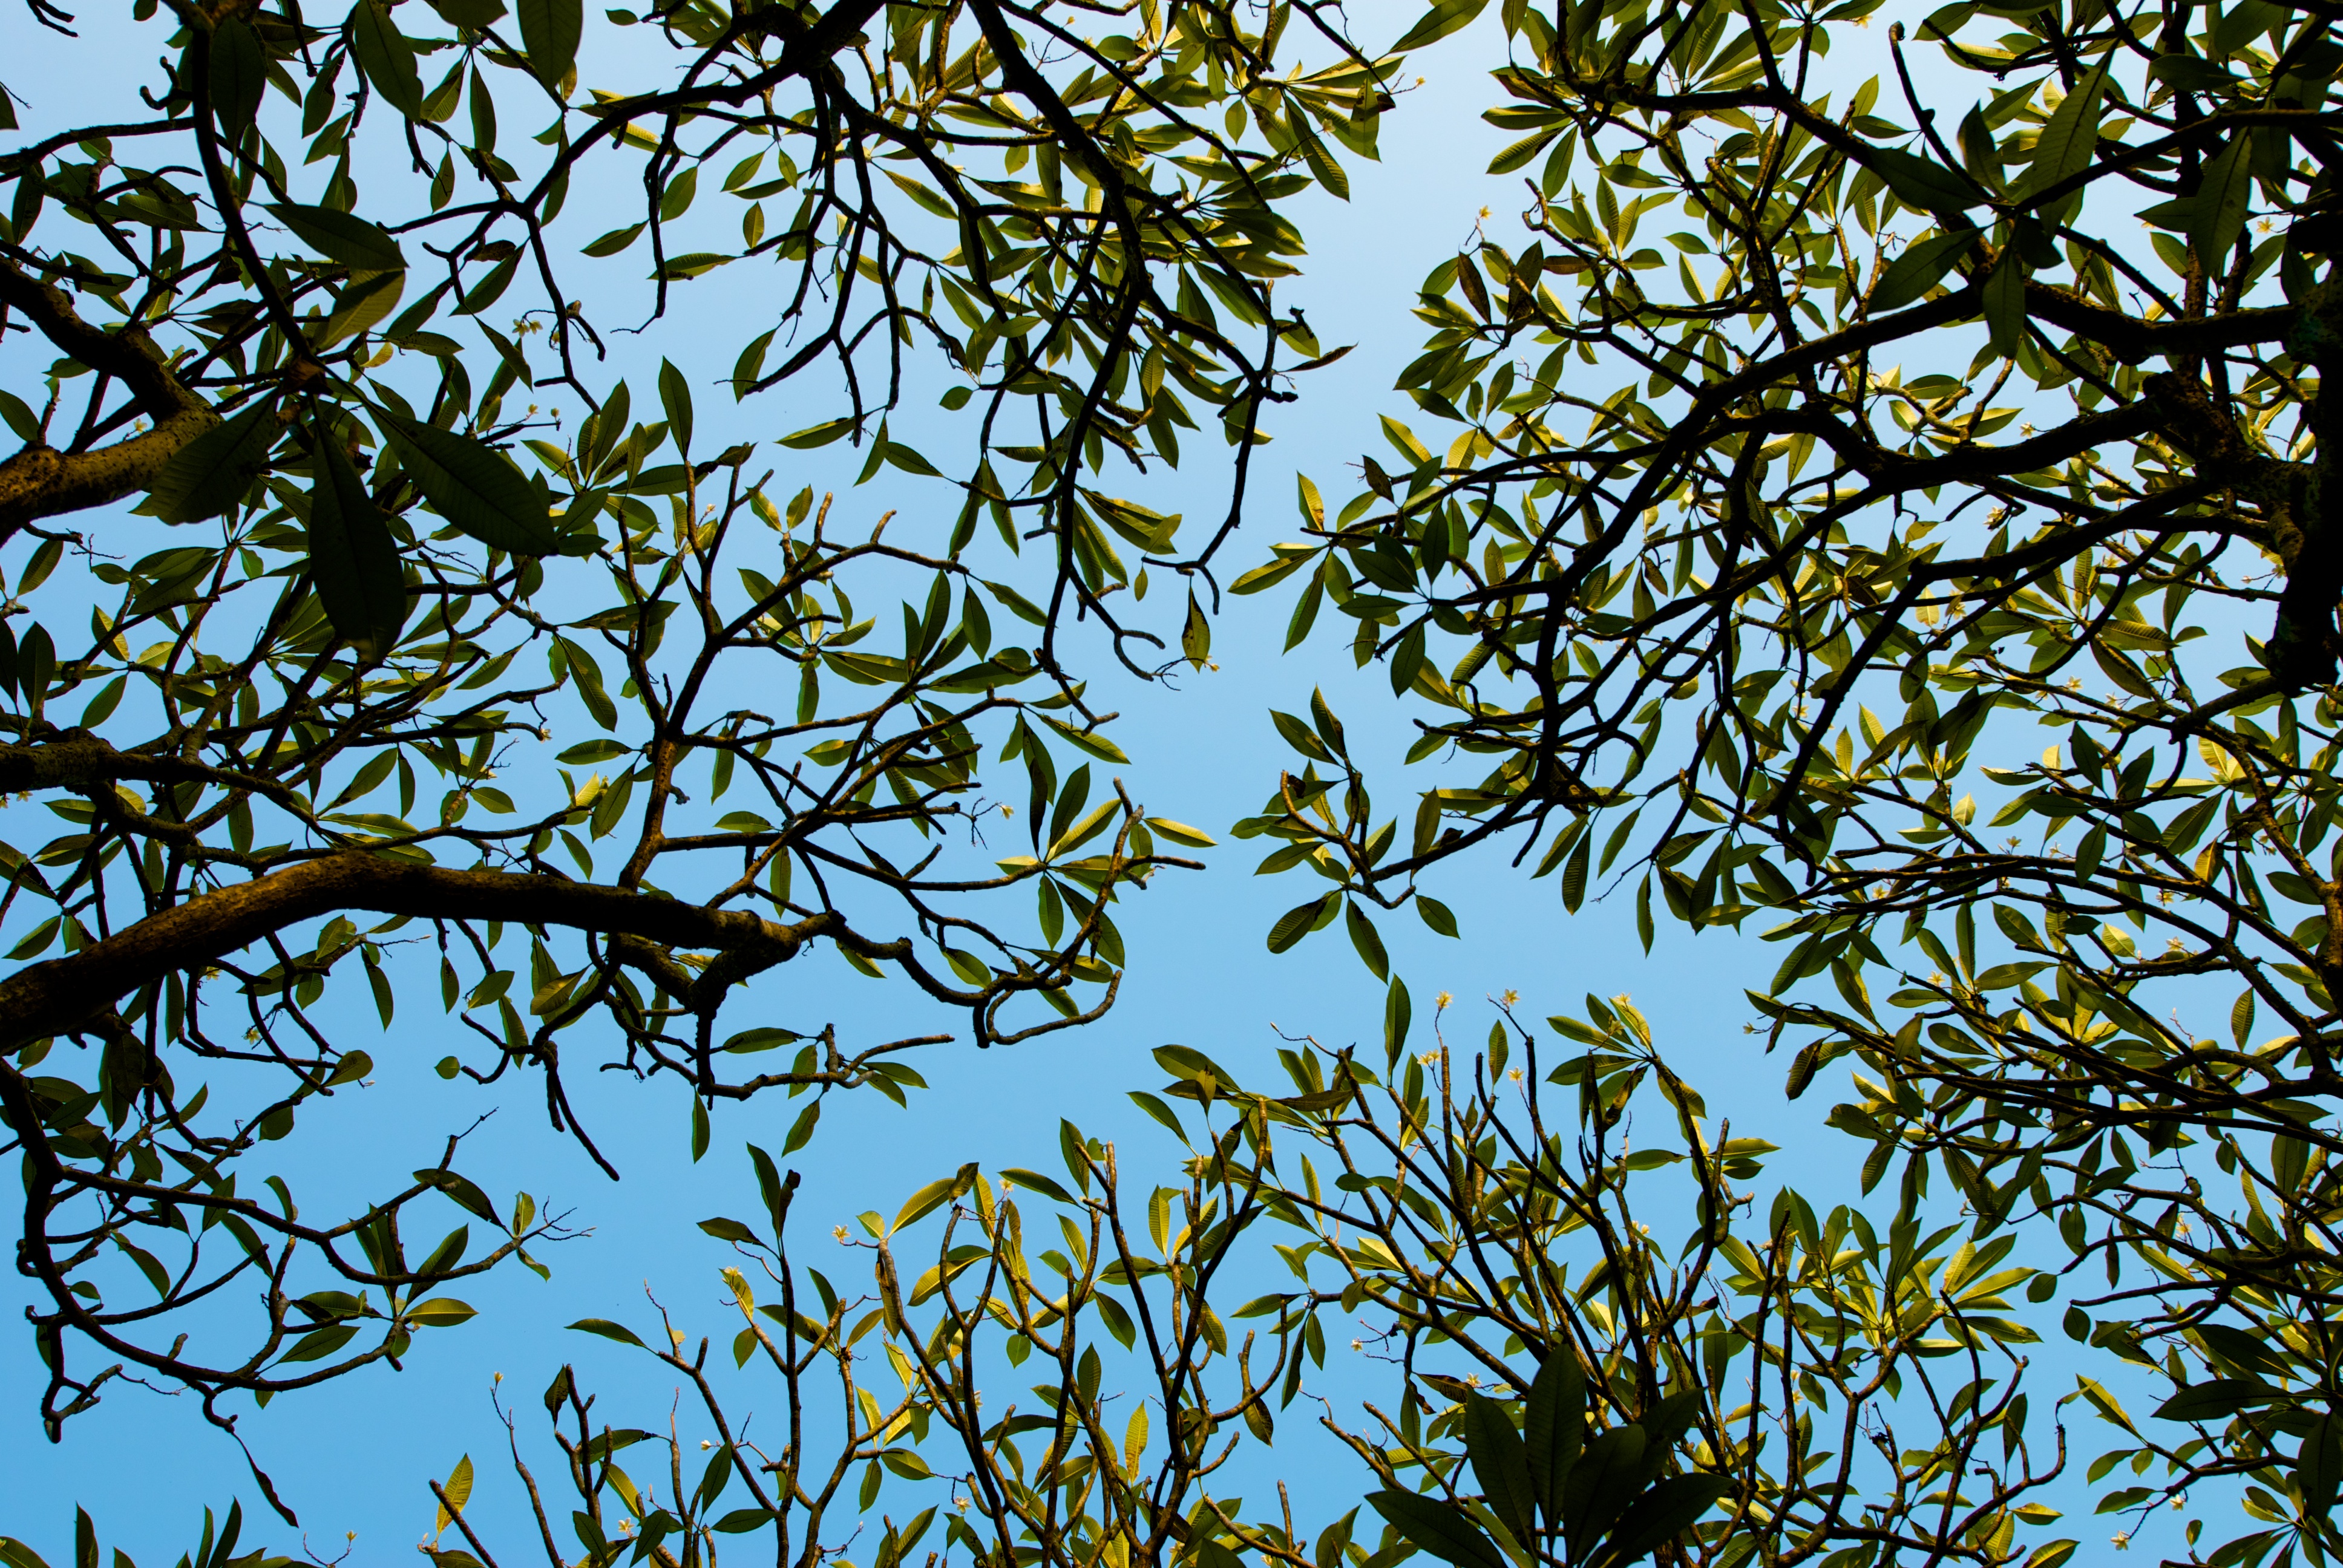
tree, nature, forest, grass, branch, plant, sky, sunlight, leaf, flower, green, jungle, autumn, botany, blue, flora, trees, vegetation, shrub, canton, guangzhou, birthday, ecosystem, plant stem, woody plant